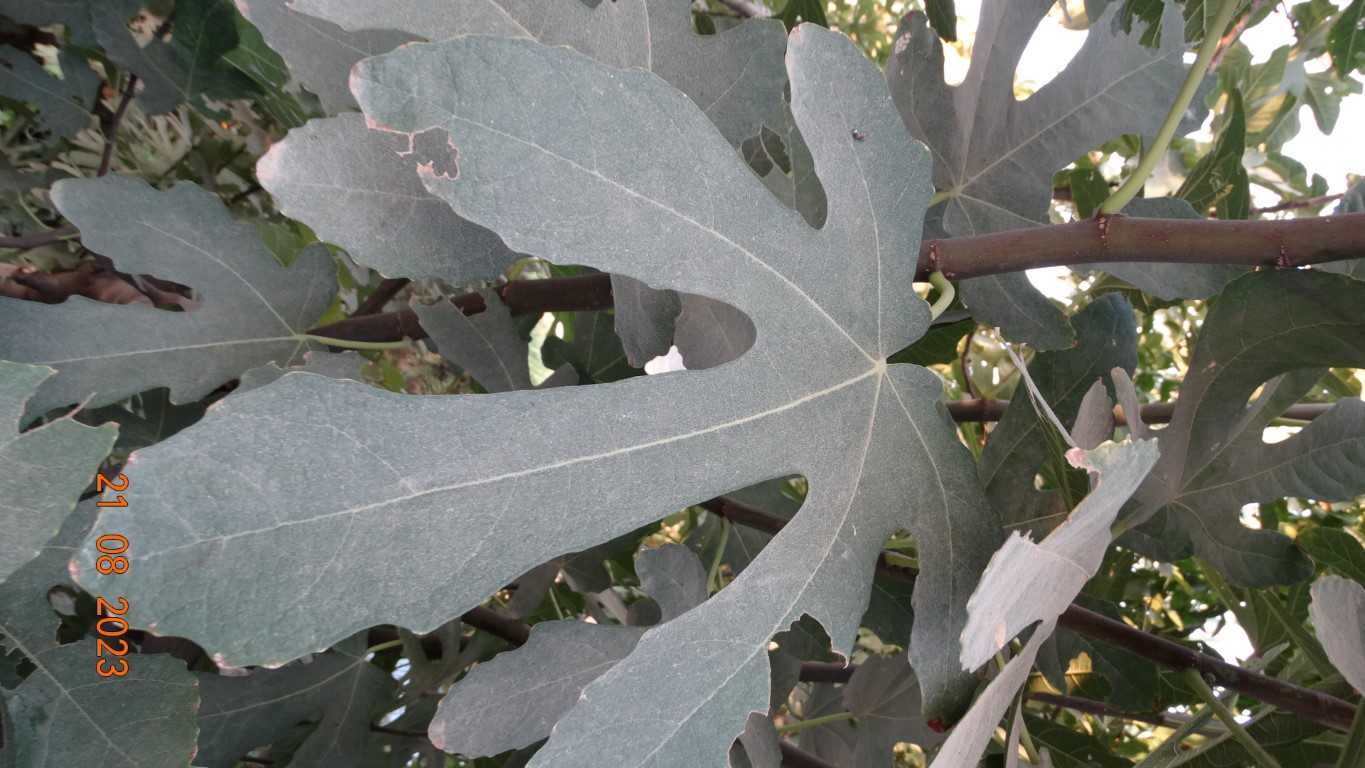
Label: infected